George R. Sheldon

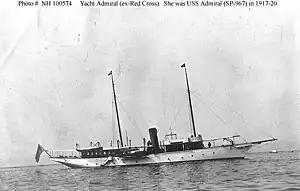
Sheldon's yacht, later known as USS "Admiral"

Immediately after Harvard, Sheldon started in banking, and opened his own firm in New York City, gradually branching out into other enterprises and becoming closely associated with J. Pierpont Morgan. He also established the Franklin Sugar Company, which imported and refined sugar in Pennsylvania. He was a leading force in the Trust Company of America.